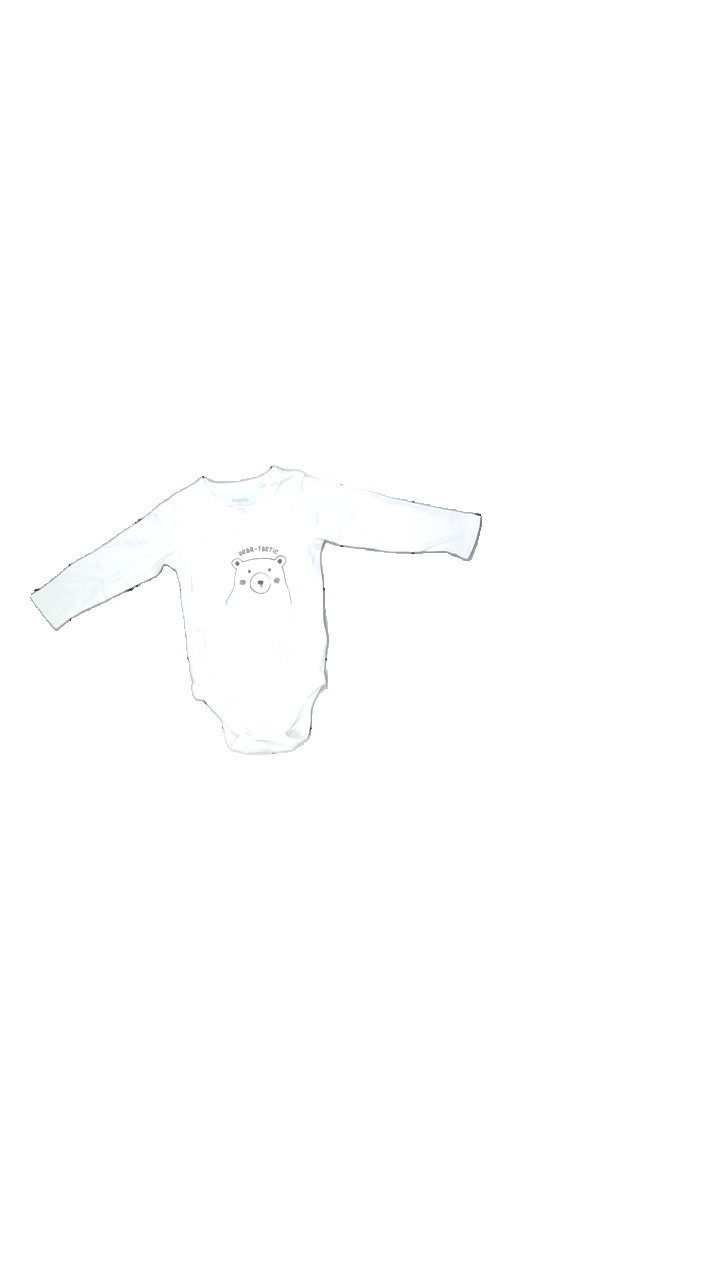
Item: Top (Children)
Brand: Lupilu
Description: body med tryck
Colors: White, Red
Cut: V-collar
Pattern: Animal print
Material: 100% bomull
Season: All
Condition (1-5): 5
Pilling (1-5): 5
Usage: Reuse
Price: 50-100